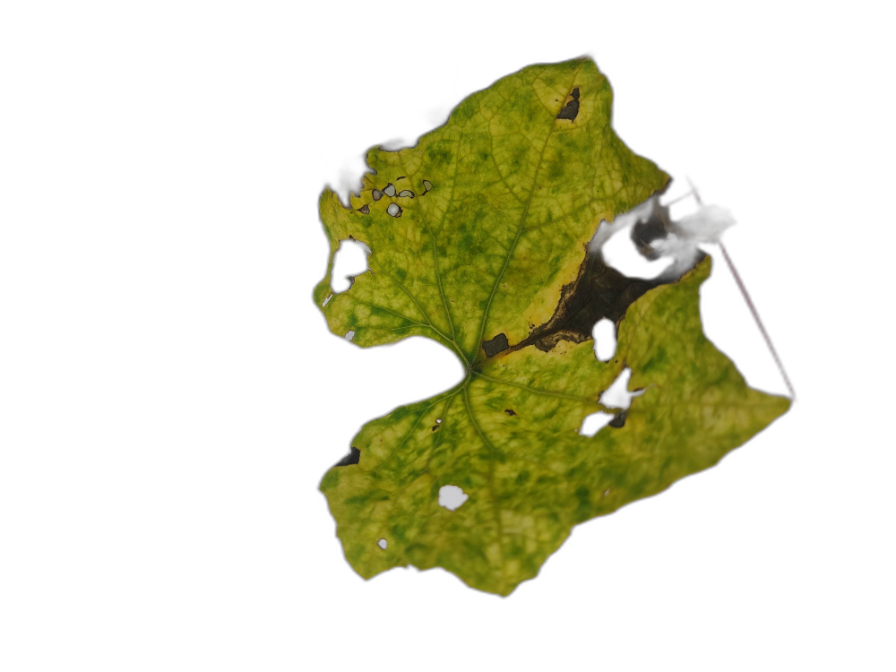
Crop: Zucchini
Label: Anthracnose